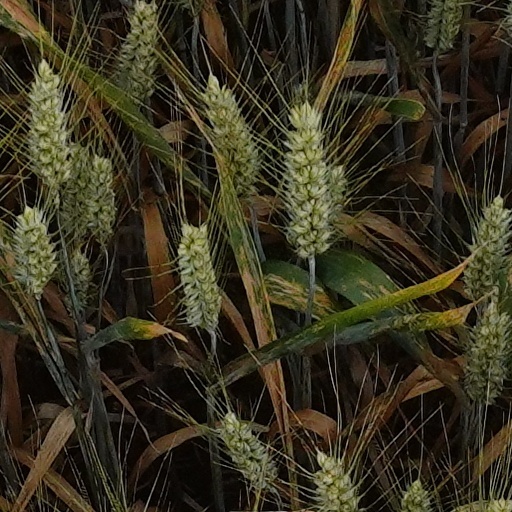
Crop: wheat